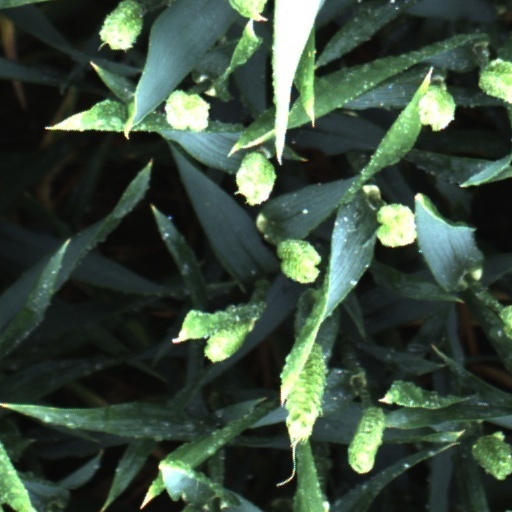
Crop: wheat